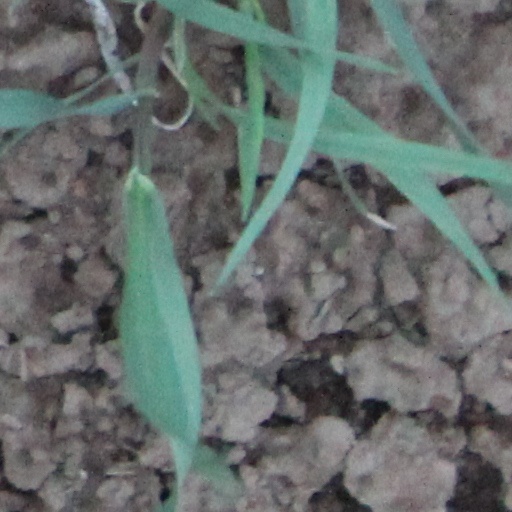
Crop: wheat